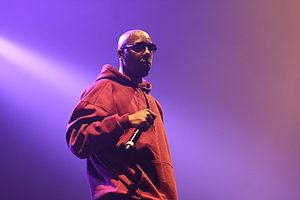
Inspectah Deck, de son vrai nom Jason Hunter, né le 6 juillet 1970 à Brooklyn, New York, est un rappeur, producteur de musique et acteur américain, membre du Wu-Tang Clan. Il acquiert une notoriété grâce à ses paroles et versets dans le groupe.